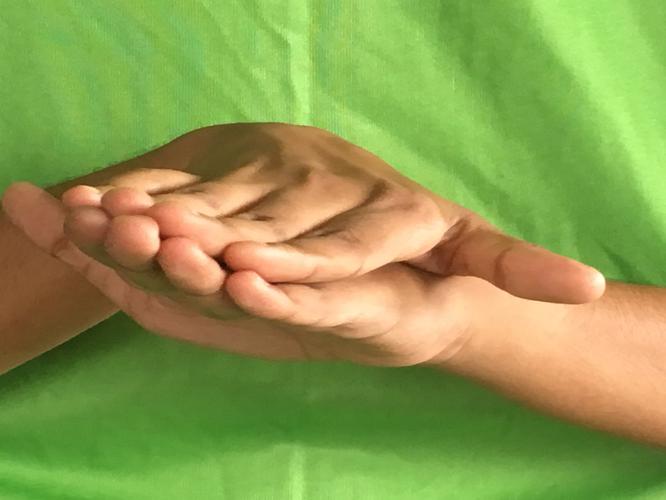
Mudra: Matsya
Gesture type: double_hand